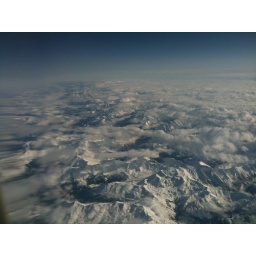
as viewed from my window flying over from Rome to Frankfurt